Mumbai FC

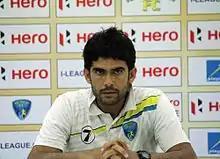
Khalid Jamil was Mumbai FC's first Indian manager as well as longest serving coach

Khalid is the longest running manager in the I-league. He has managed Mumbai from 2009 to 2016 for long seven years.